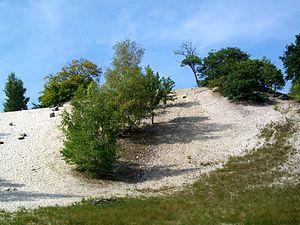
La butte d'Aumont (124 m) à Aumont-en-Halatte (60) s'apparente à une grosse dune.
Aumont-en-Halatte est une commune française située dans le département de l'Oise, en région Hauts-de-France, à quelques kilomètres de Senlis, et au cœur du massif de la forêt d'Halatte.
La forêt d'Halatte est une forêt domaniale de Hauts-de-France, située dans le département de l'Oise, proche de Senlis et de Pont-Sainte-Maxence.